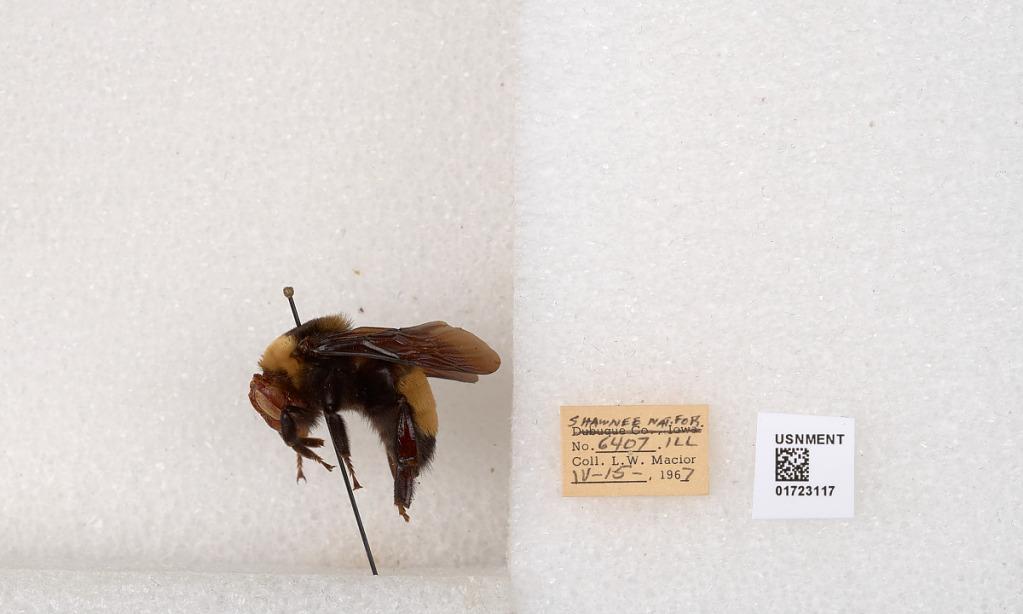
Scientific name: Bombus (Bombus) nevadensis auricormus
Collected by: L. Macior
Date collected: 1967-4-15
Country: United States
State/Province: Illinois
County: Johnson
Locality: Shawnee National Forest
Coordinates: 37.5114, -88.8011